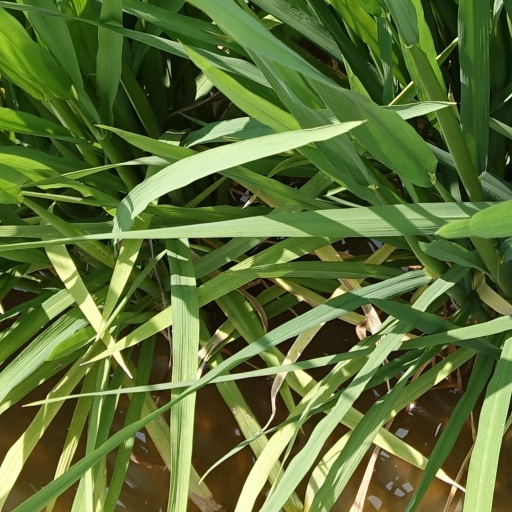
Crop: rice